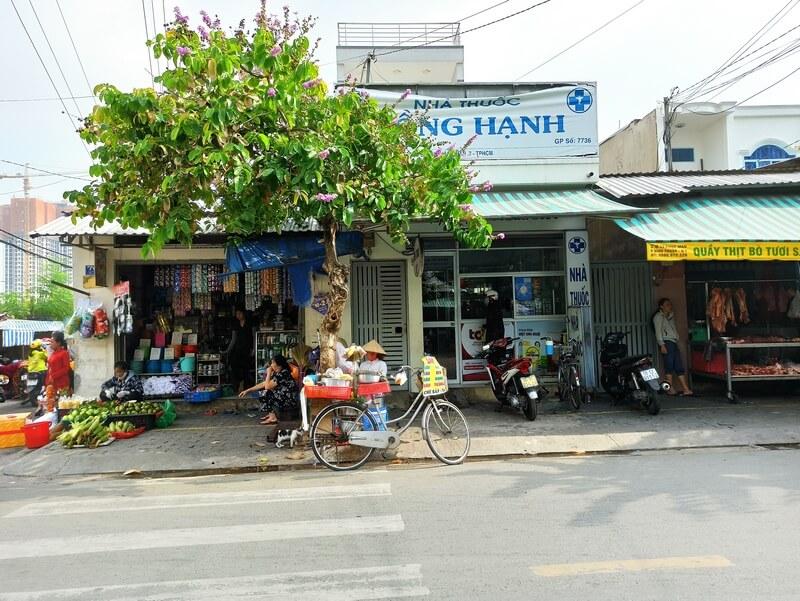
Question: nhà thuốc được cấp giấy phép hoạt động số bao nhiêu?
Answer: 7 736